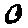
Label: 0